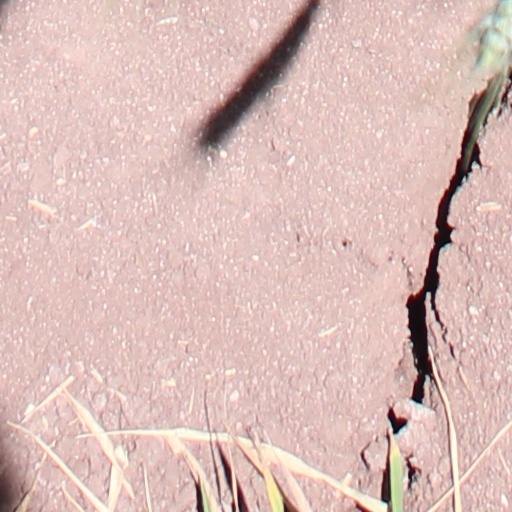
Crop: wheat